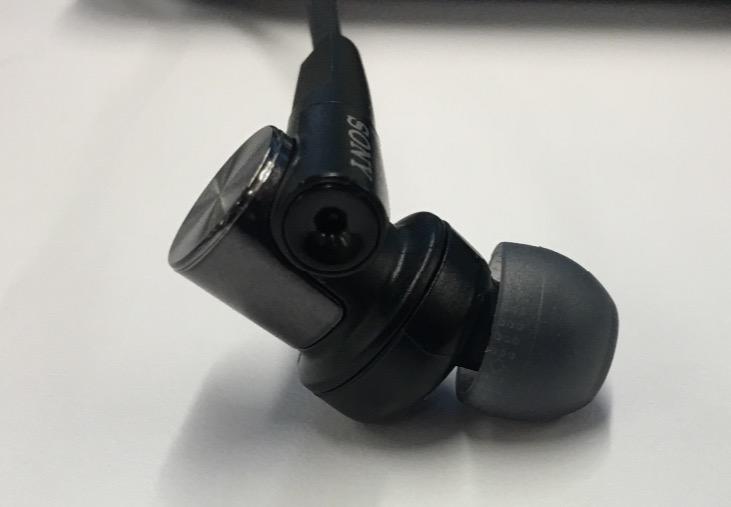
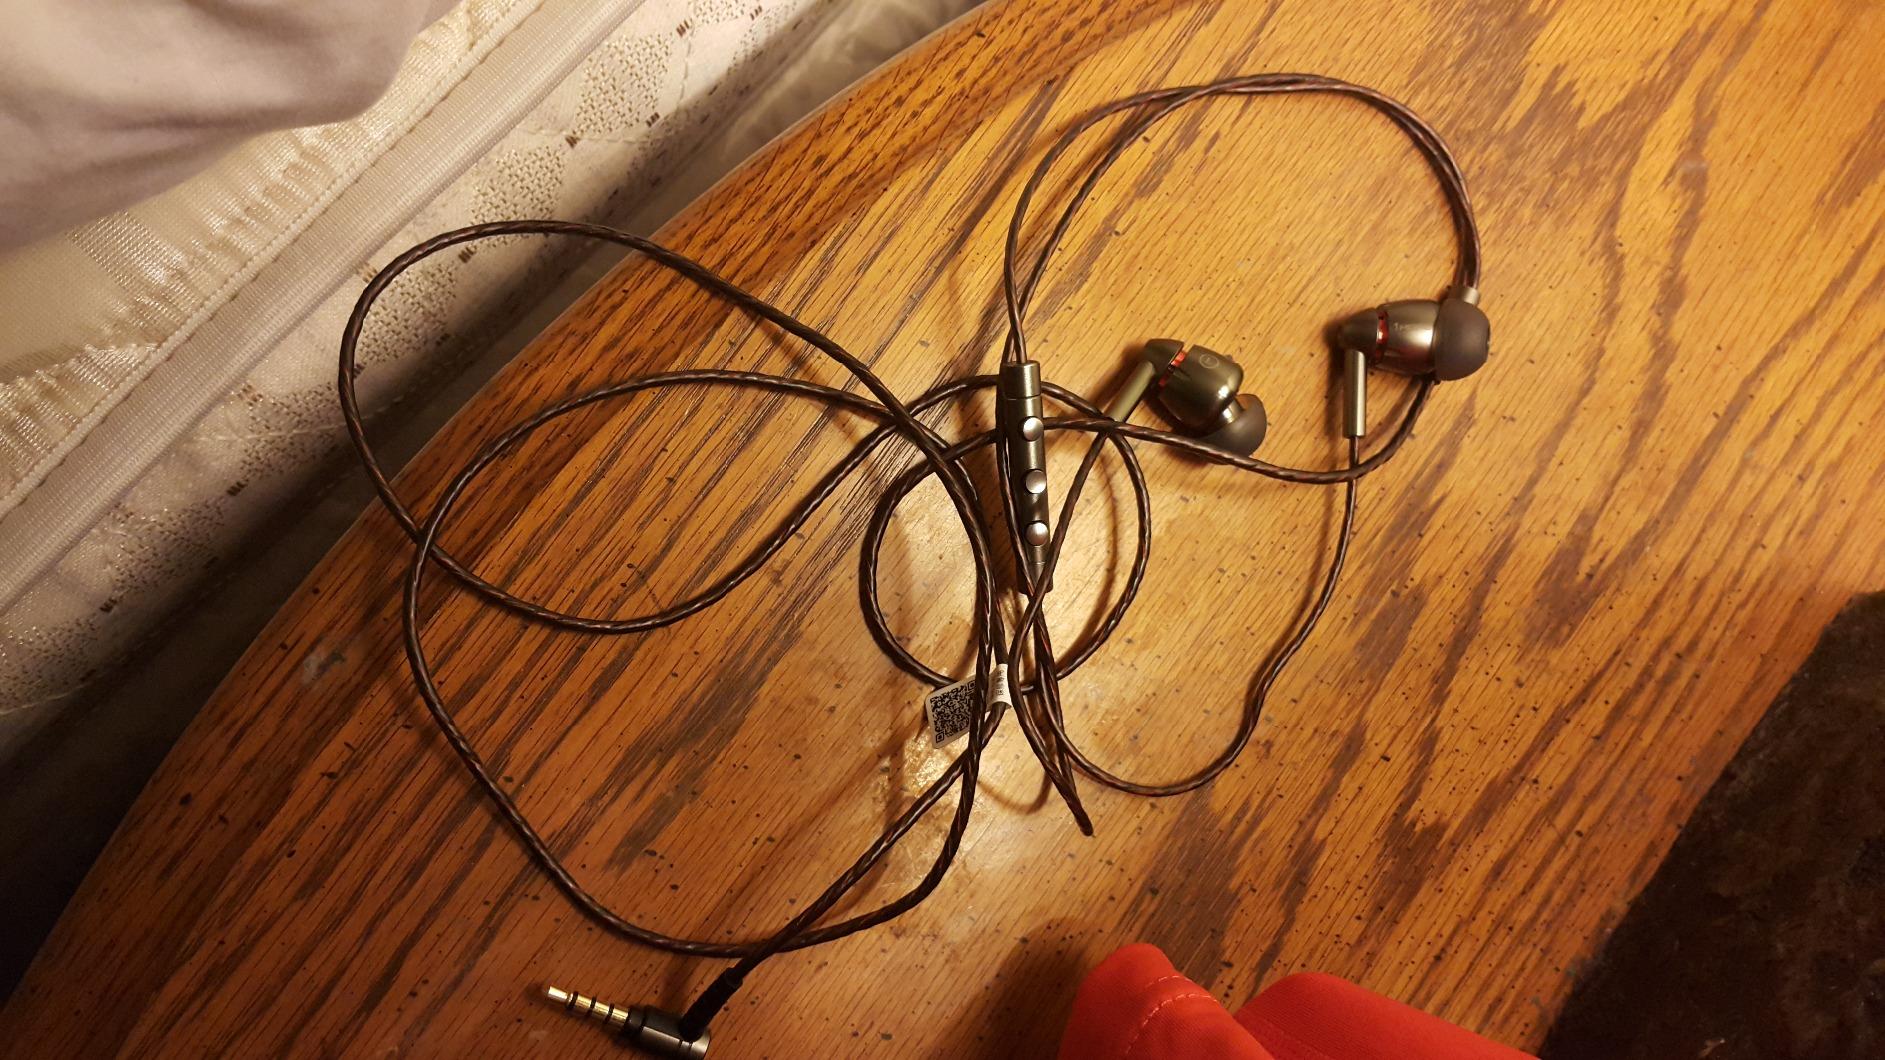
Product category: headphones
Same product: no